Tudor City

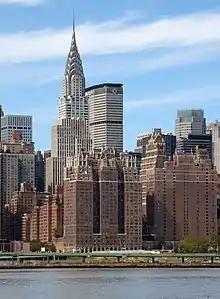
Windsor Tower (center), Tudor Tower (right), Woodstock Tower (between them), and 2 Tudor City Place (bottom left), with the Chrysler Building and the MetLife Building in the background

By 1946, the community had 5,500 residents. Around that time, the developer William Zeckendorf had bought up the old slaughterhouses east of Tudor City for the development of the United Nations headquarters. Both the French Company and the Tudor City newsletter's newsletter supported the development. In advance of the UN headquarters' construction, the New York City Board of Estimate proposed new zoning regulations for the area around Tudor City, limiting the height of new buildings. A lawyer for Tudor City unsuccessfully sought an exemption from the regulations, which were passed in May 1947. The regulations prevented the French Company from constructing residential skyscrapers in Tudor City, as they had intended. Furthermore, the company had difficulty financing any new buildings, and the federal government restricted them from raising rents as well.